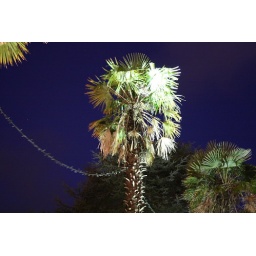
Palm tree in the night sky